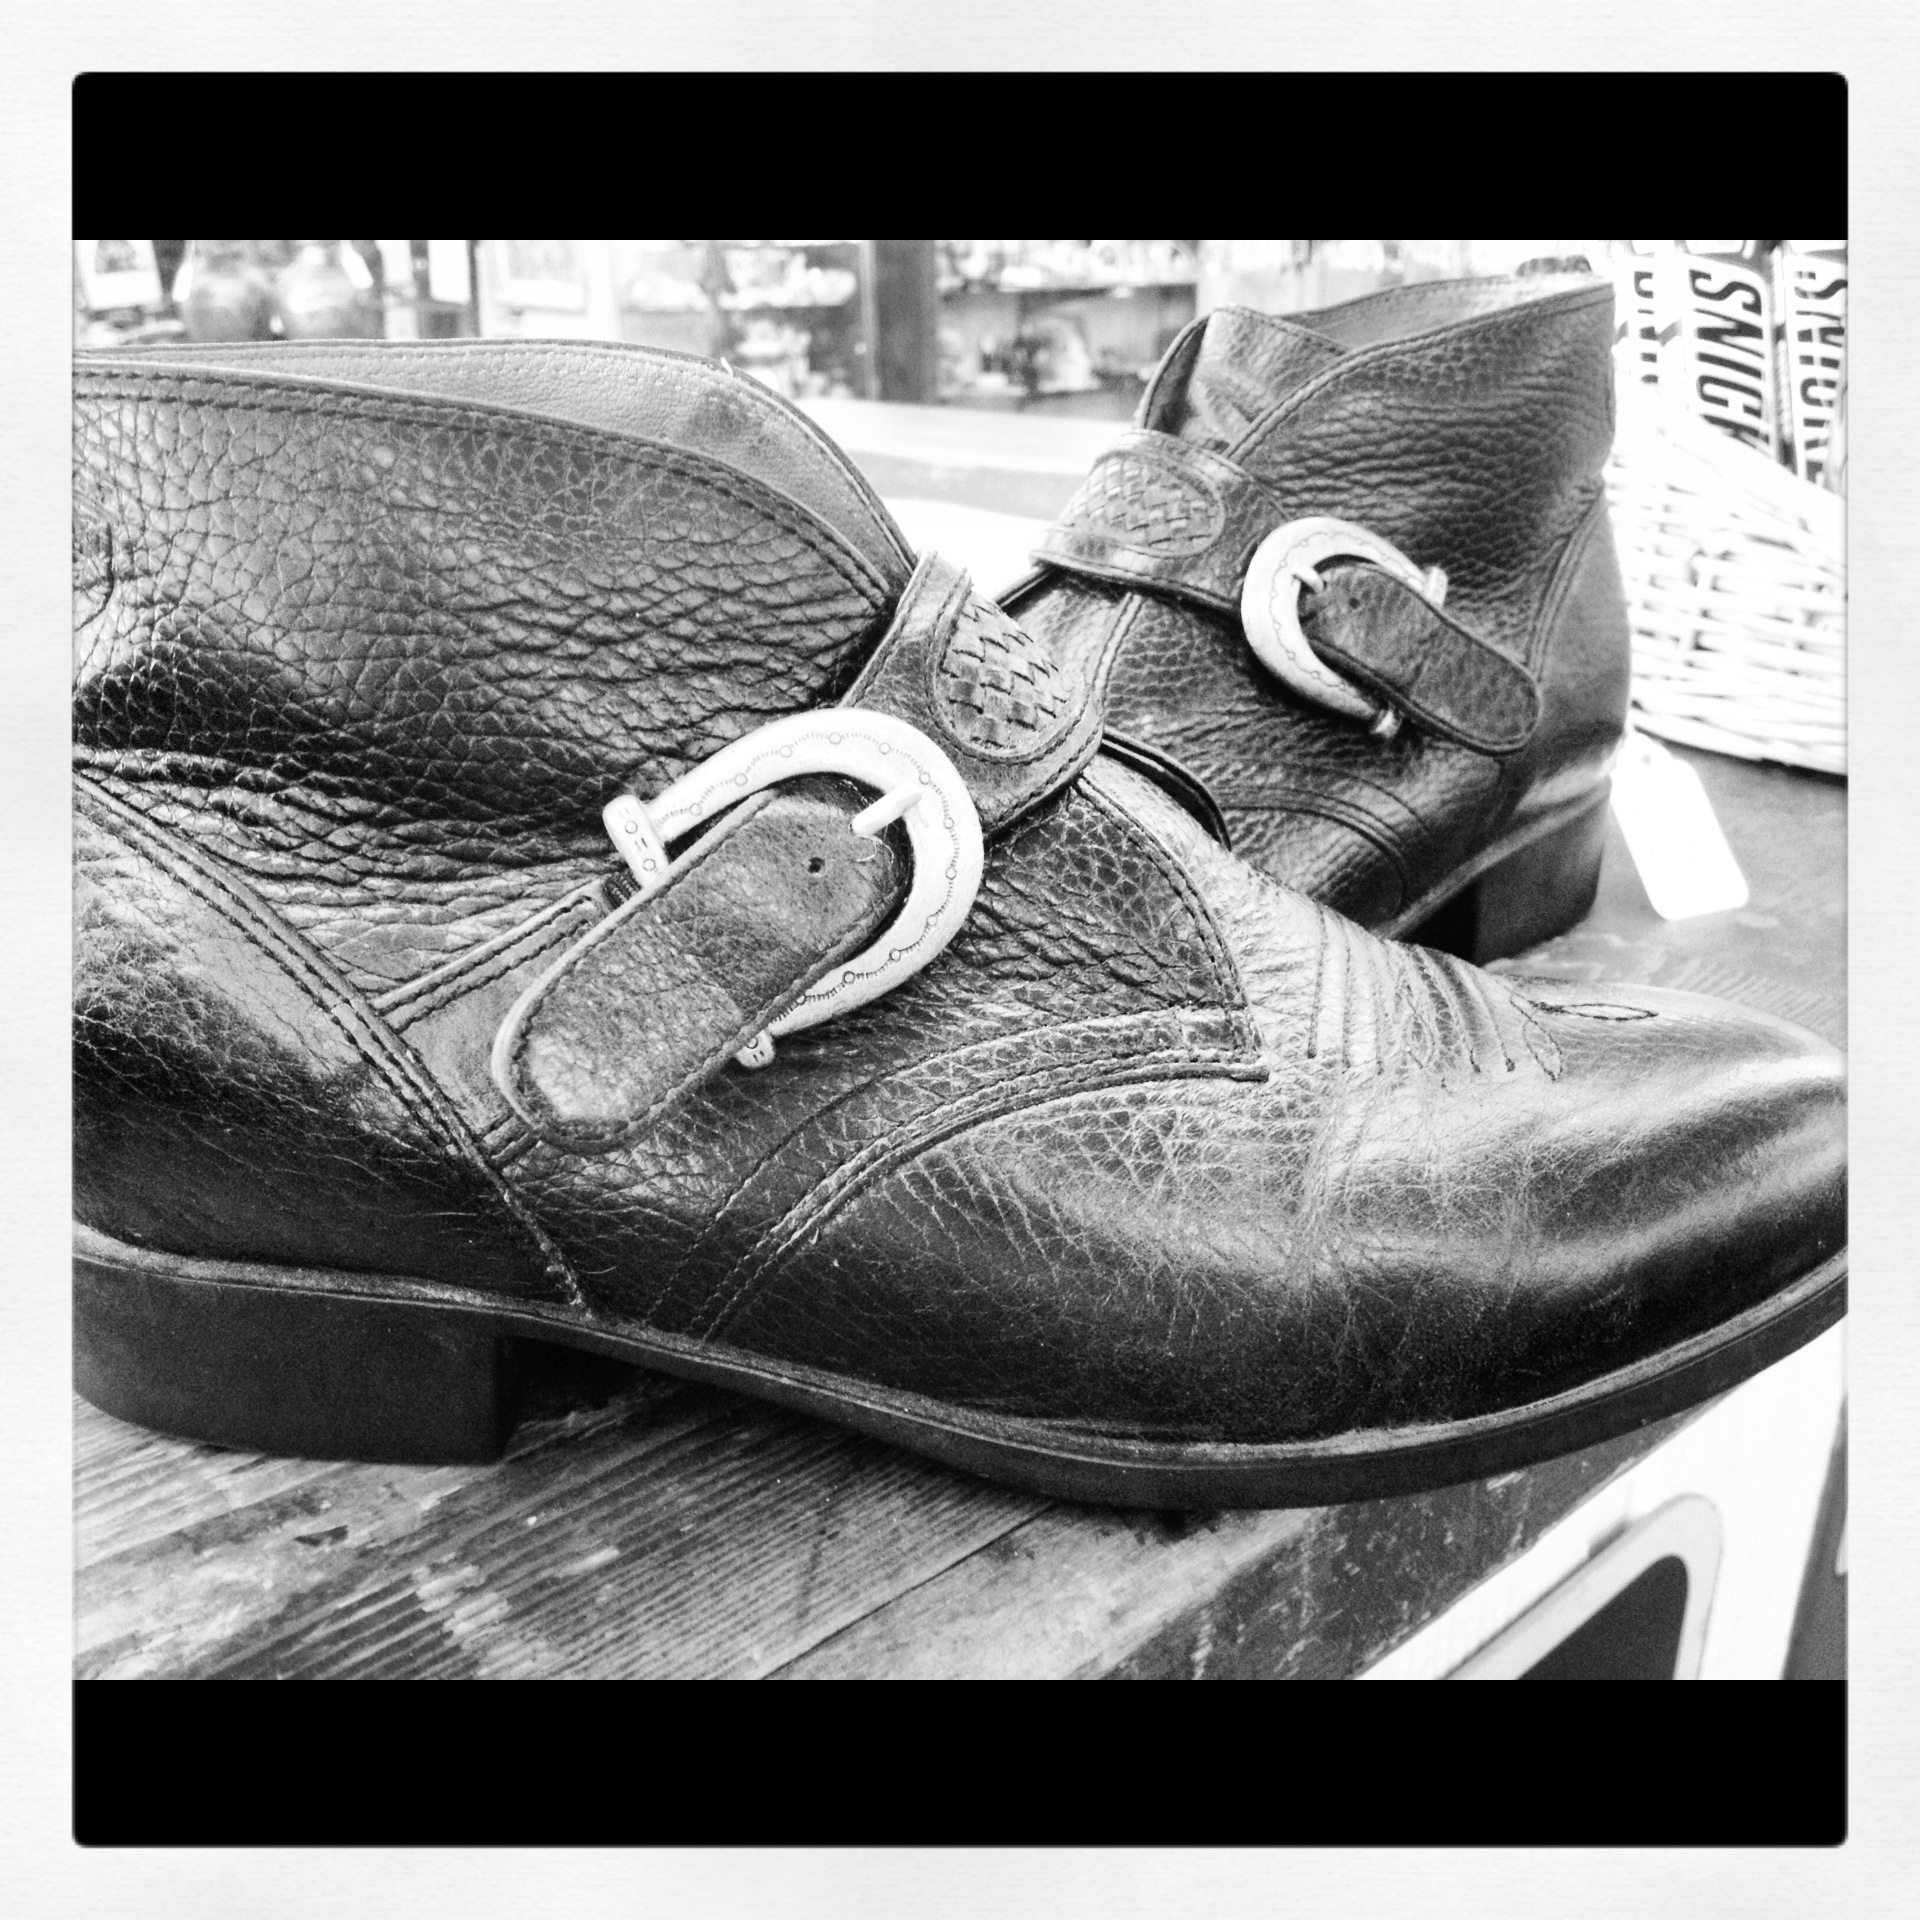
shoe, black and white, leather, vintage, old, country, metal, fashion, clothing, black, monochrome, brand, shoes, west, sketch, drawing, silver, apparel, boots, sneakers, footwear, cowboy, western, style, wear, rodeo, stylish, buckle, monochrome photography